Nottoway Plantation

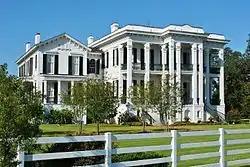
Plantation big house, Nottoway (2011)

Nottoway Plantation, also known as Nottoway Resort, and Nottoway Plantation House, was a historic plantation house located near White Castle, Louisiana, United States. The home was a Greek Revival and Italianate-styled mansion built for John Hampden Randolph in 1859. With of floor space, it was the largest surviving antebellum plantation house in the Southern United States, and the second largest ever constructed of its kind; it was destroyed by a fire on May 15, 2025. Several dependencies and historic structures remain intact on site despite the loss of the main house.